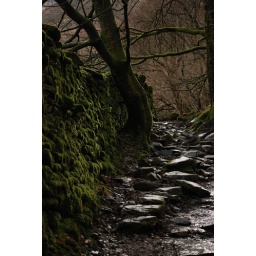
A happy wall draped in moss along a forest path